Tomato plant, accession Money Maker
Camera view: vertical (180 deg); turntable rotation: 180 degrees
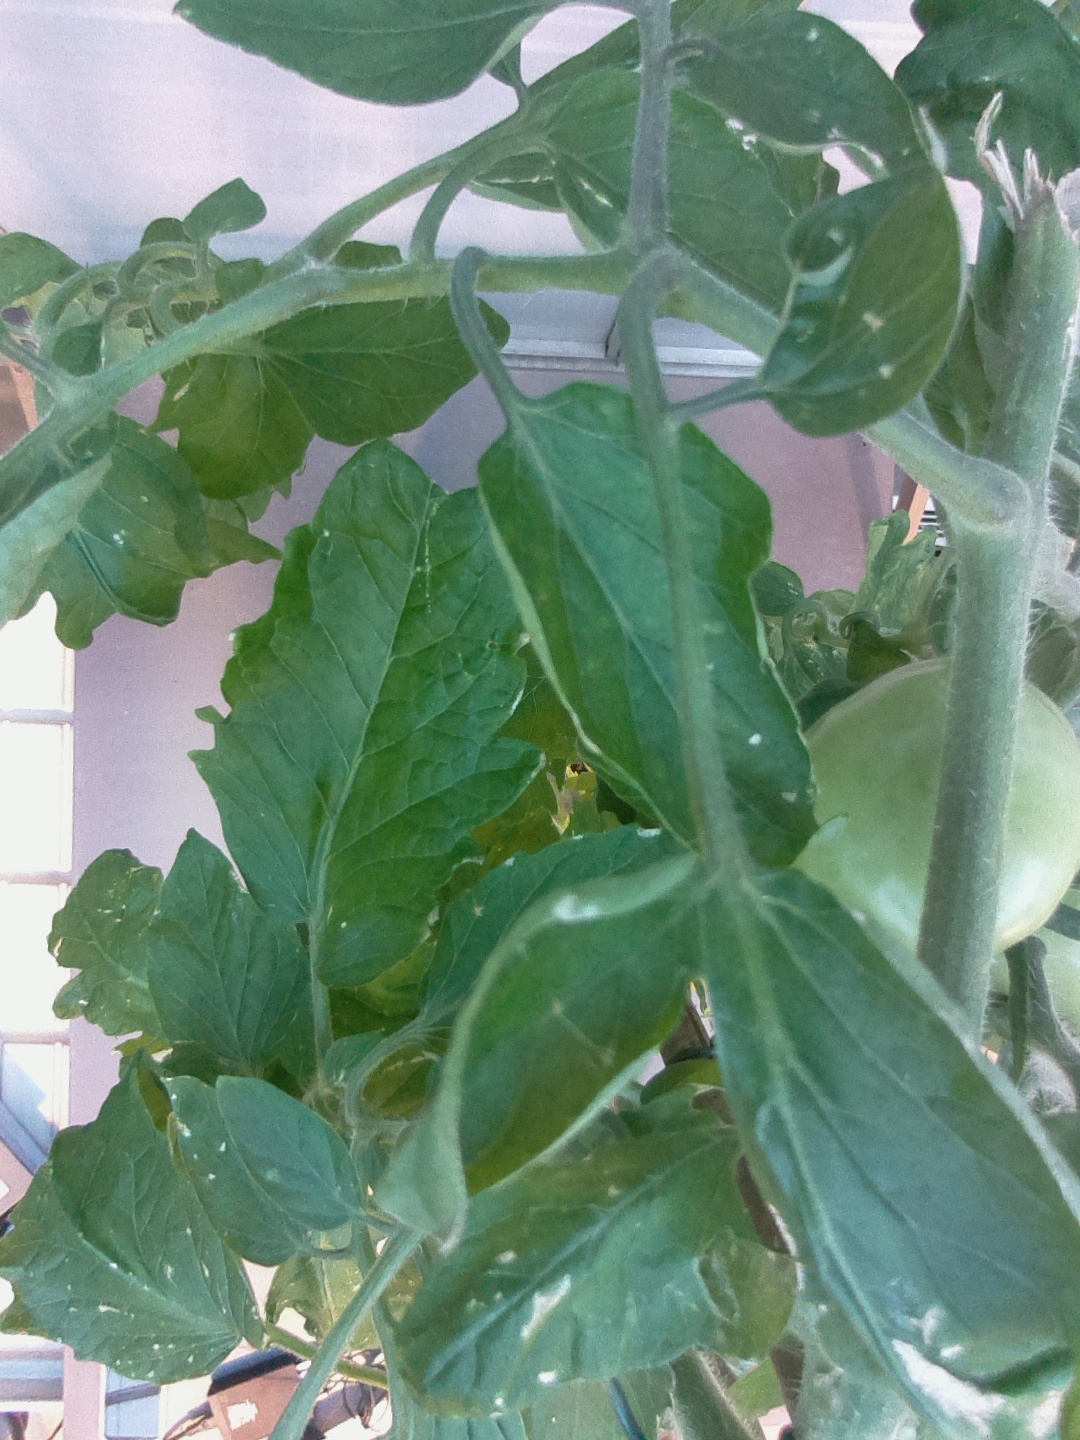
BBCH growth stage 76: 60%-70% of final fruit size